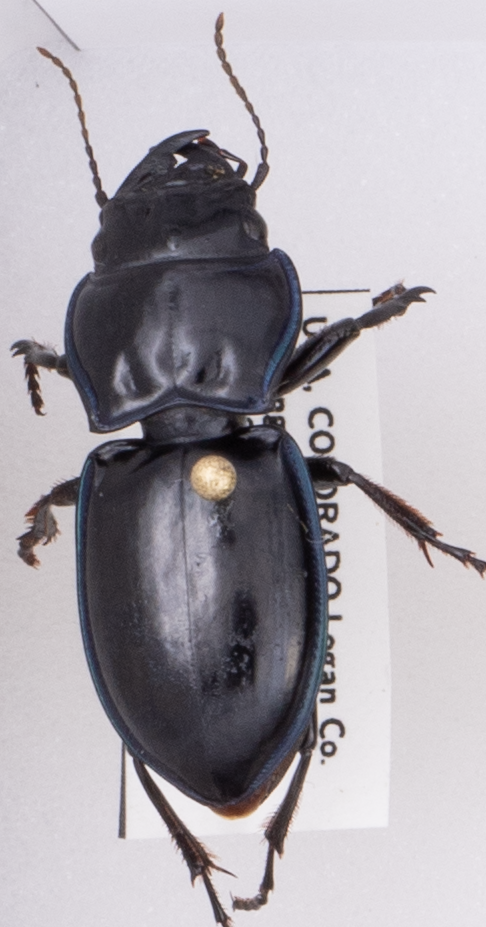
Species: Pasimachus elongatus
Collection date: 2022-06-29
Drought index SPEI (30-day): -0.71
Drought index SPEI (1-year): -2.09
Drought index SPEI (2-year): -2.09